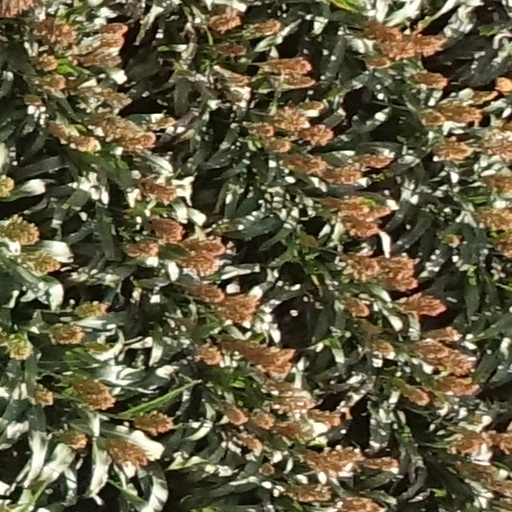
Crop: sorghum